Maglev

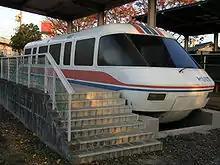
HSST-03 at Okazaki Minami Park

Transrapid, a German maglev company, had a test track in Emsland with a total length of . The single-track line ran between Dörpen and Lathen with turning loops at each end. The trains regularly ran at up to . Paying passengers were carried as part of the testing process. The construction of the test facility began in 1980 and finished in 1984.